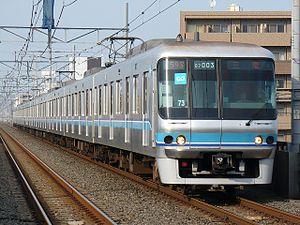
La ligne Chūō-Sōbu est une ligne ferroviaire du réseau JR East dans la région de Tokyo et Chiba, au Japon. Cette ligne relie les gares de Mitaka et Chiba. Elle suit en grande partie le tracé des lignes Chūō et Sōbu.
Tokyo Metro Co., Ltd. est le nom en anglais de la principale compagnie d'exploitation du métro de Tokyo au Japon.